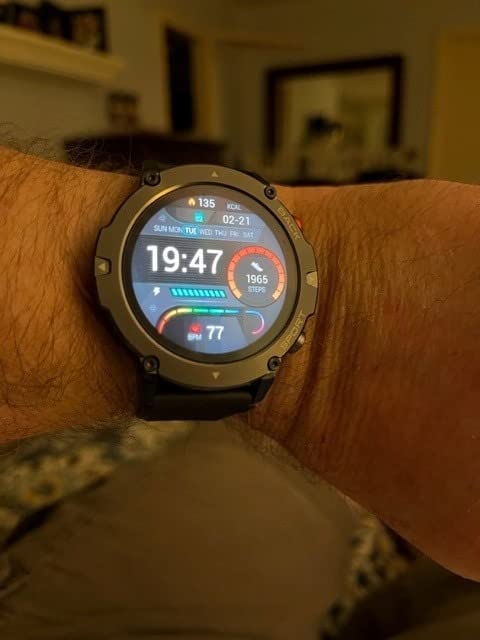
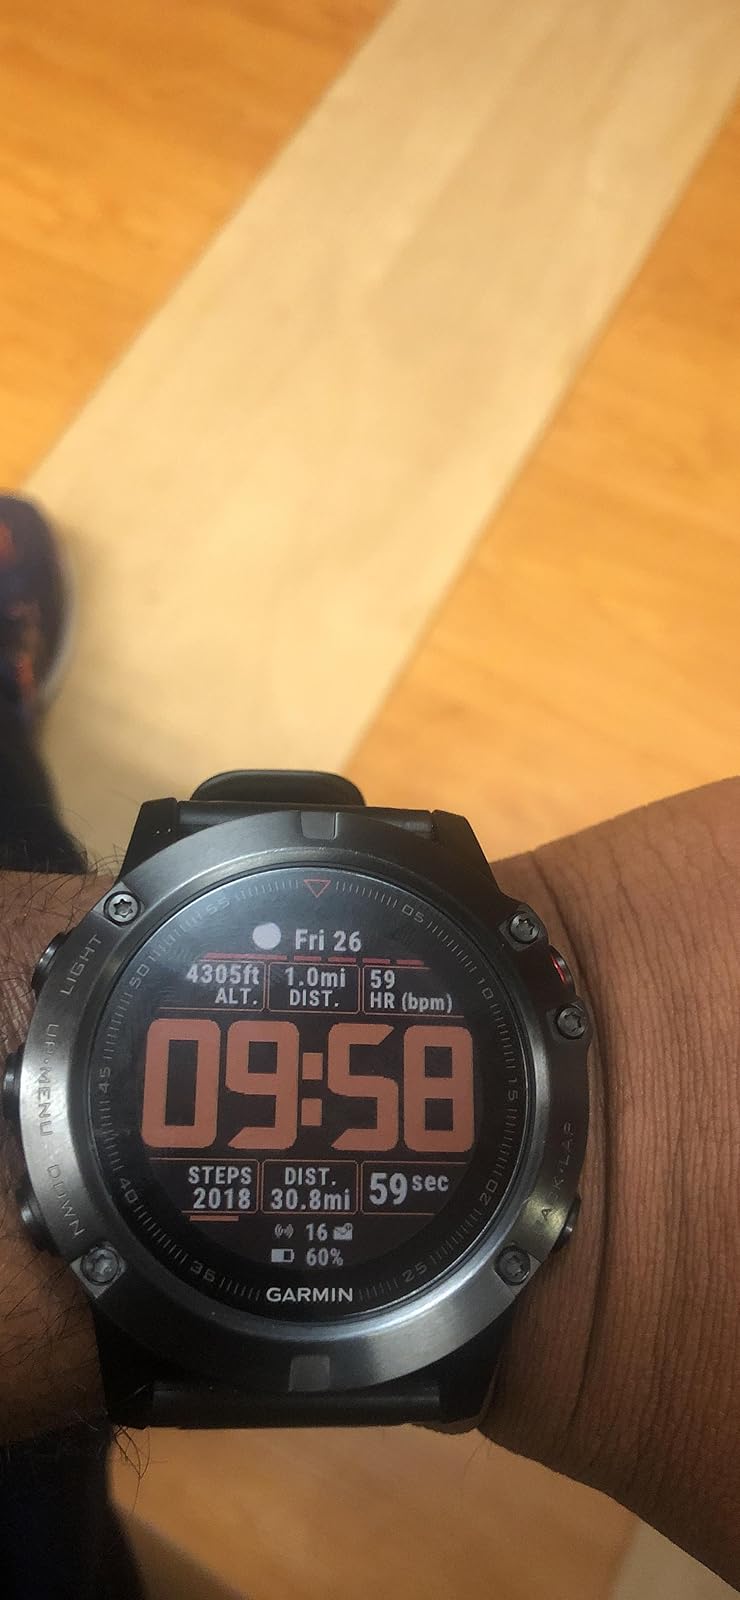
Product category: smartwatch
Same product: no